2014 Macau Grand Prix

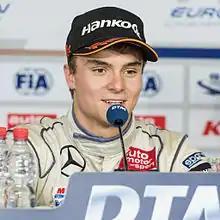
Lucas Auer led the first seven laps of the qualifying race but eventually settled for second position.

Rosenqvist tried passing Verstappen for a second time entering Lisboa corner but the latter again held his position. Auer now held a two-second advantage over the rest of the field, with the hope that no accidents would occur that would necessitate the safety car's deployment. However, this would not happen as on the fourth lap, Verstappen lost control of his vehicle under braking in the Solitude Esses. He broke his front-left suspension in an impact with a wall after a rear brake locking meant he missed the apex by approximately . This caused the wheel to dangle off the car and he sustained a rear-left puncture. Verstappen lost all turning room while attempting to get round the Melco hairpin but retired in the pit lane. In the group behind King overtook Latifi while Fuoco and Serrallés drew closer to Coletti. The safety car was required on the same lap when MacLeod crashed and blocked half the track at Paiol corner since no recovery cranes were in the area. Confusion was created under the safety car when it did not pick up race leader Auer but Goddard instead. Gelael retired to the pit lane to stop himself impeding other drivers. The safety car drove into the pit lane on lap seven and racing resumed with Auer leading Rosenqvist.